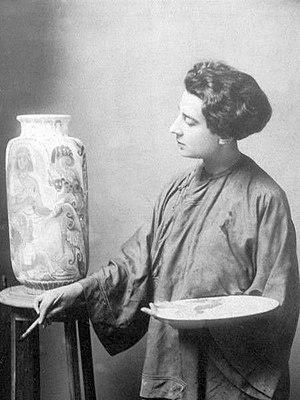
Louise Janin, née le 29 août 1893 à Durham et morte en 1997 à Meudon, est une artiste peintre et poétesse américaine, active à Paris à partir de 1923.